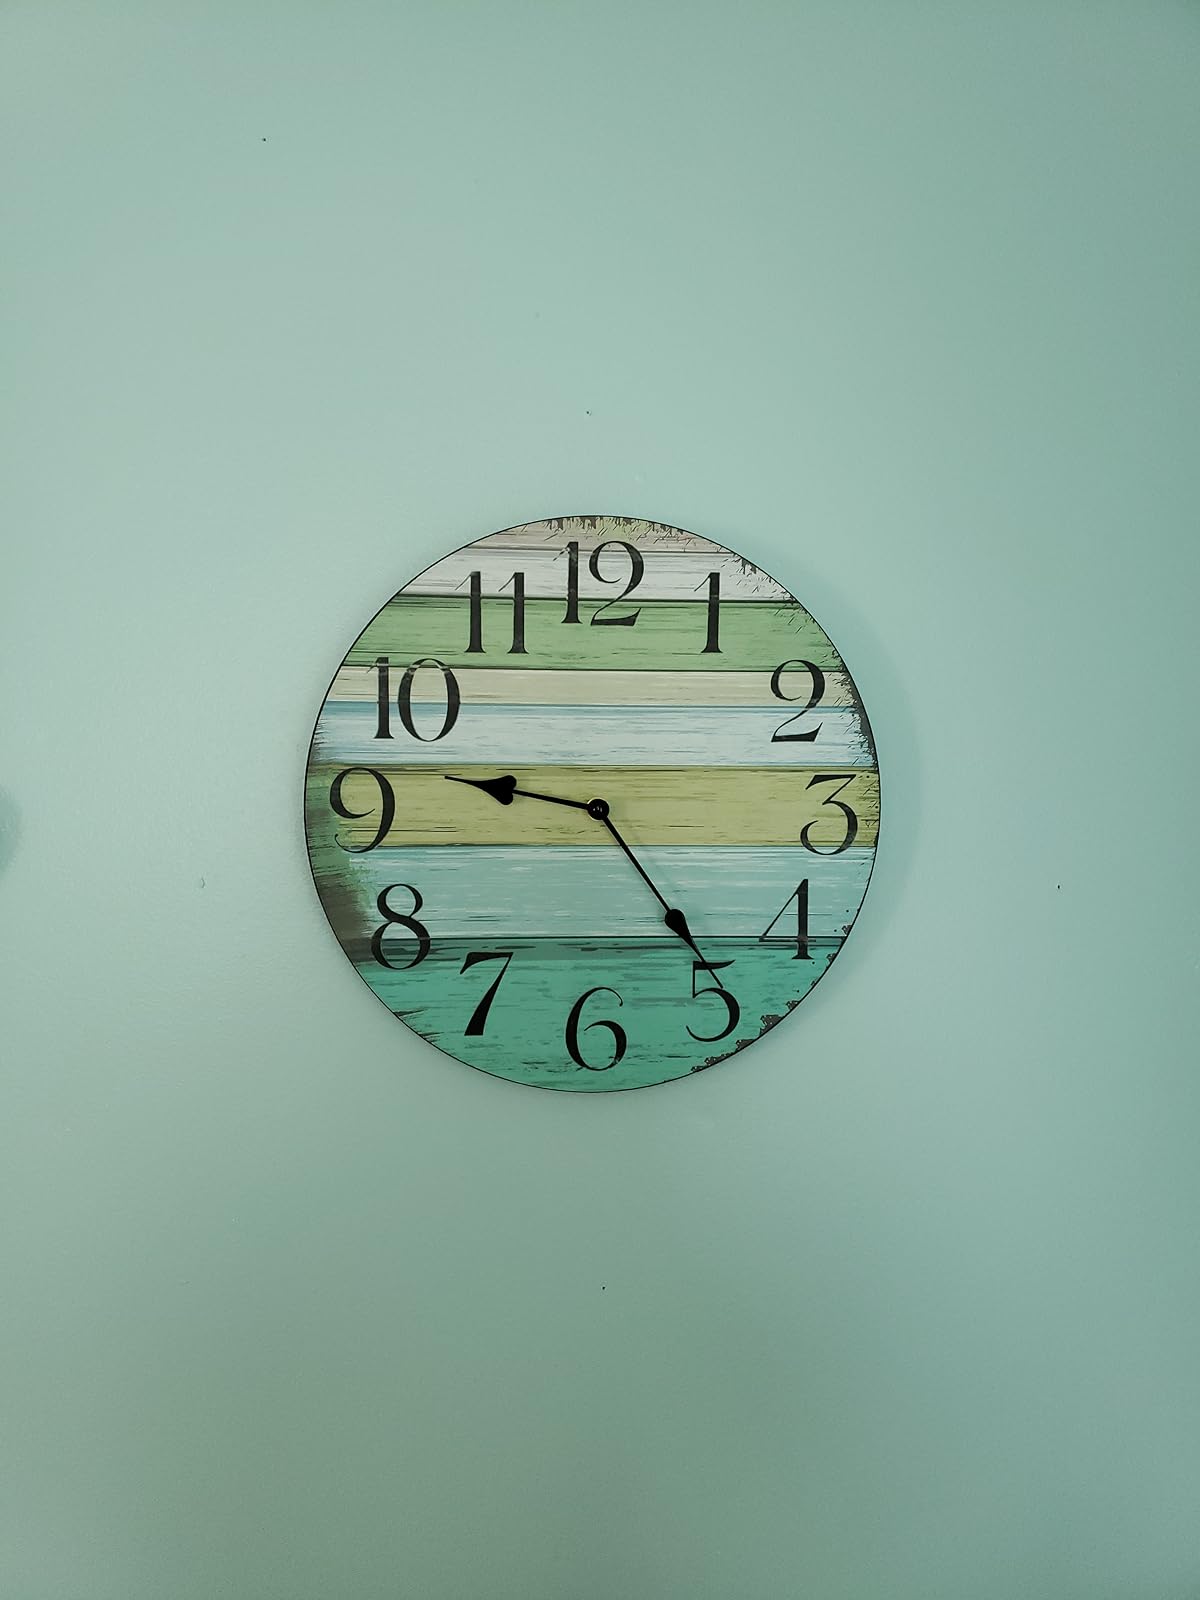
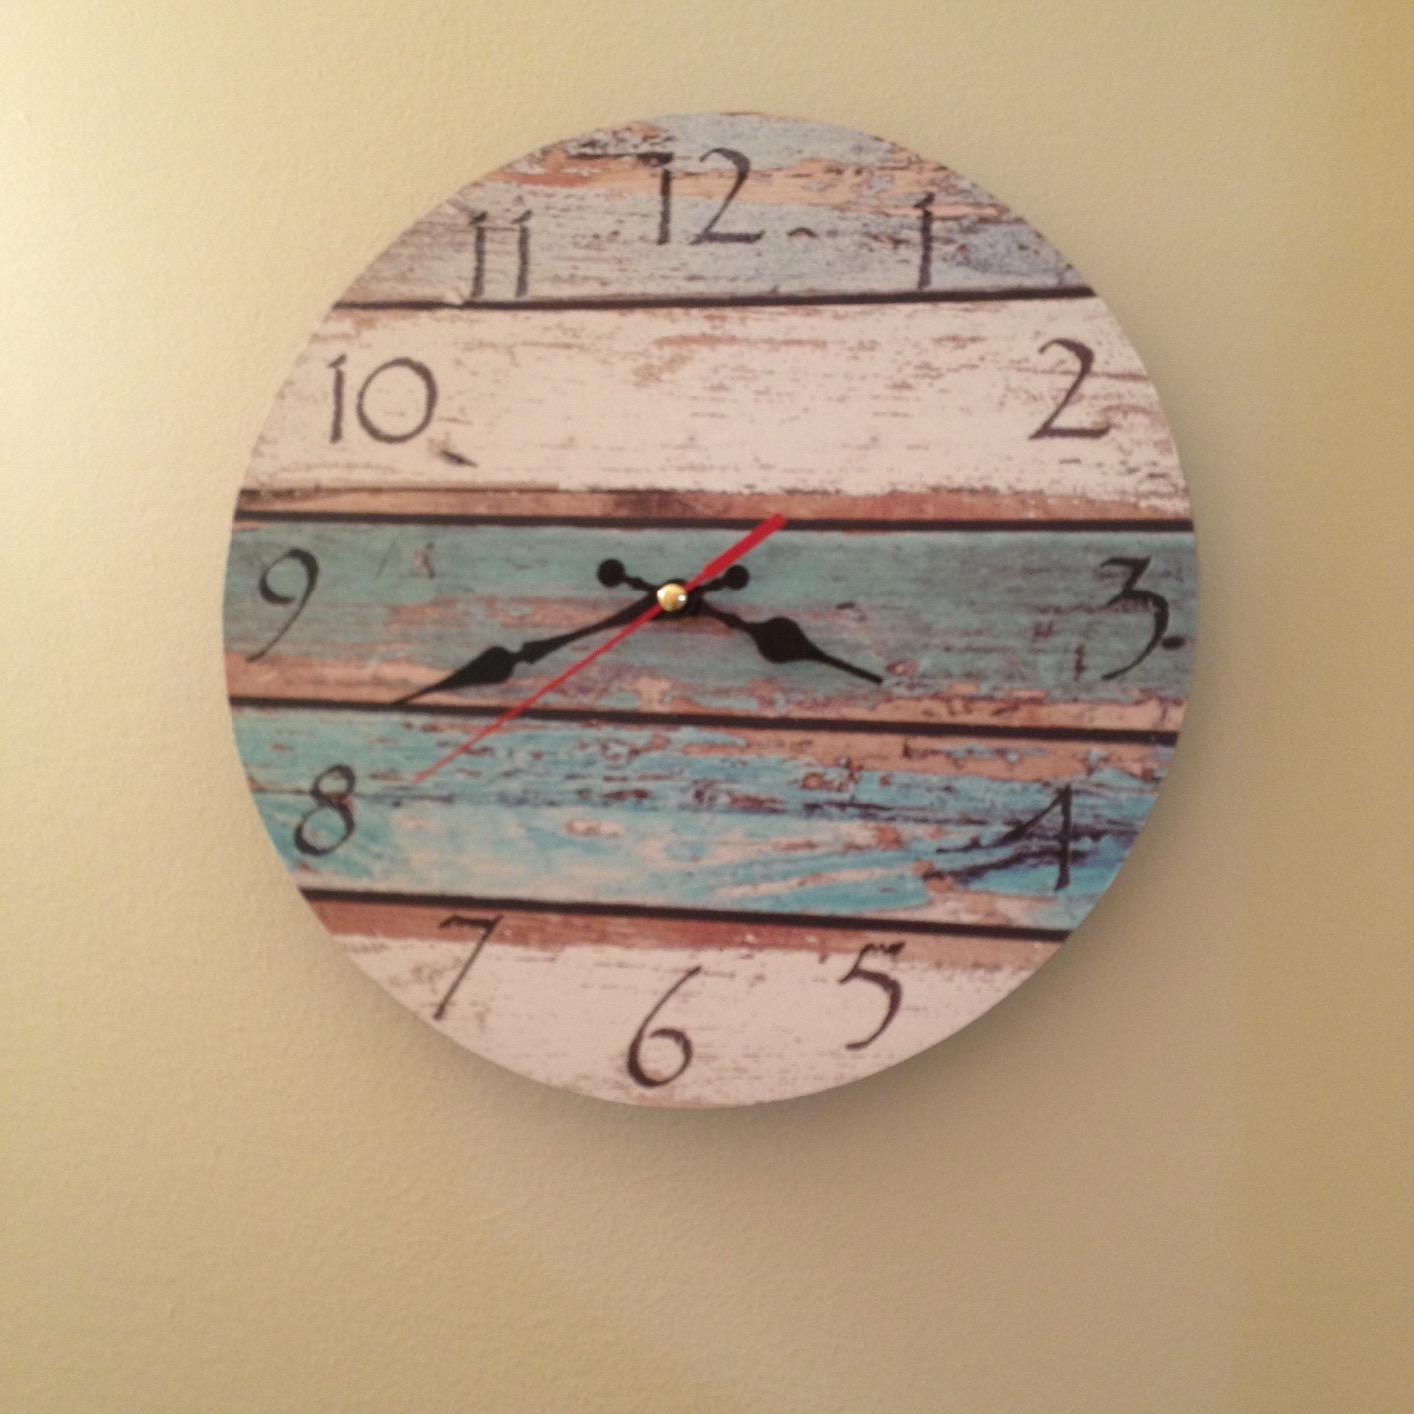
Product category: clock
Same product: no